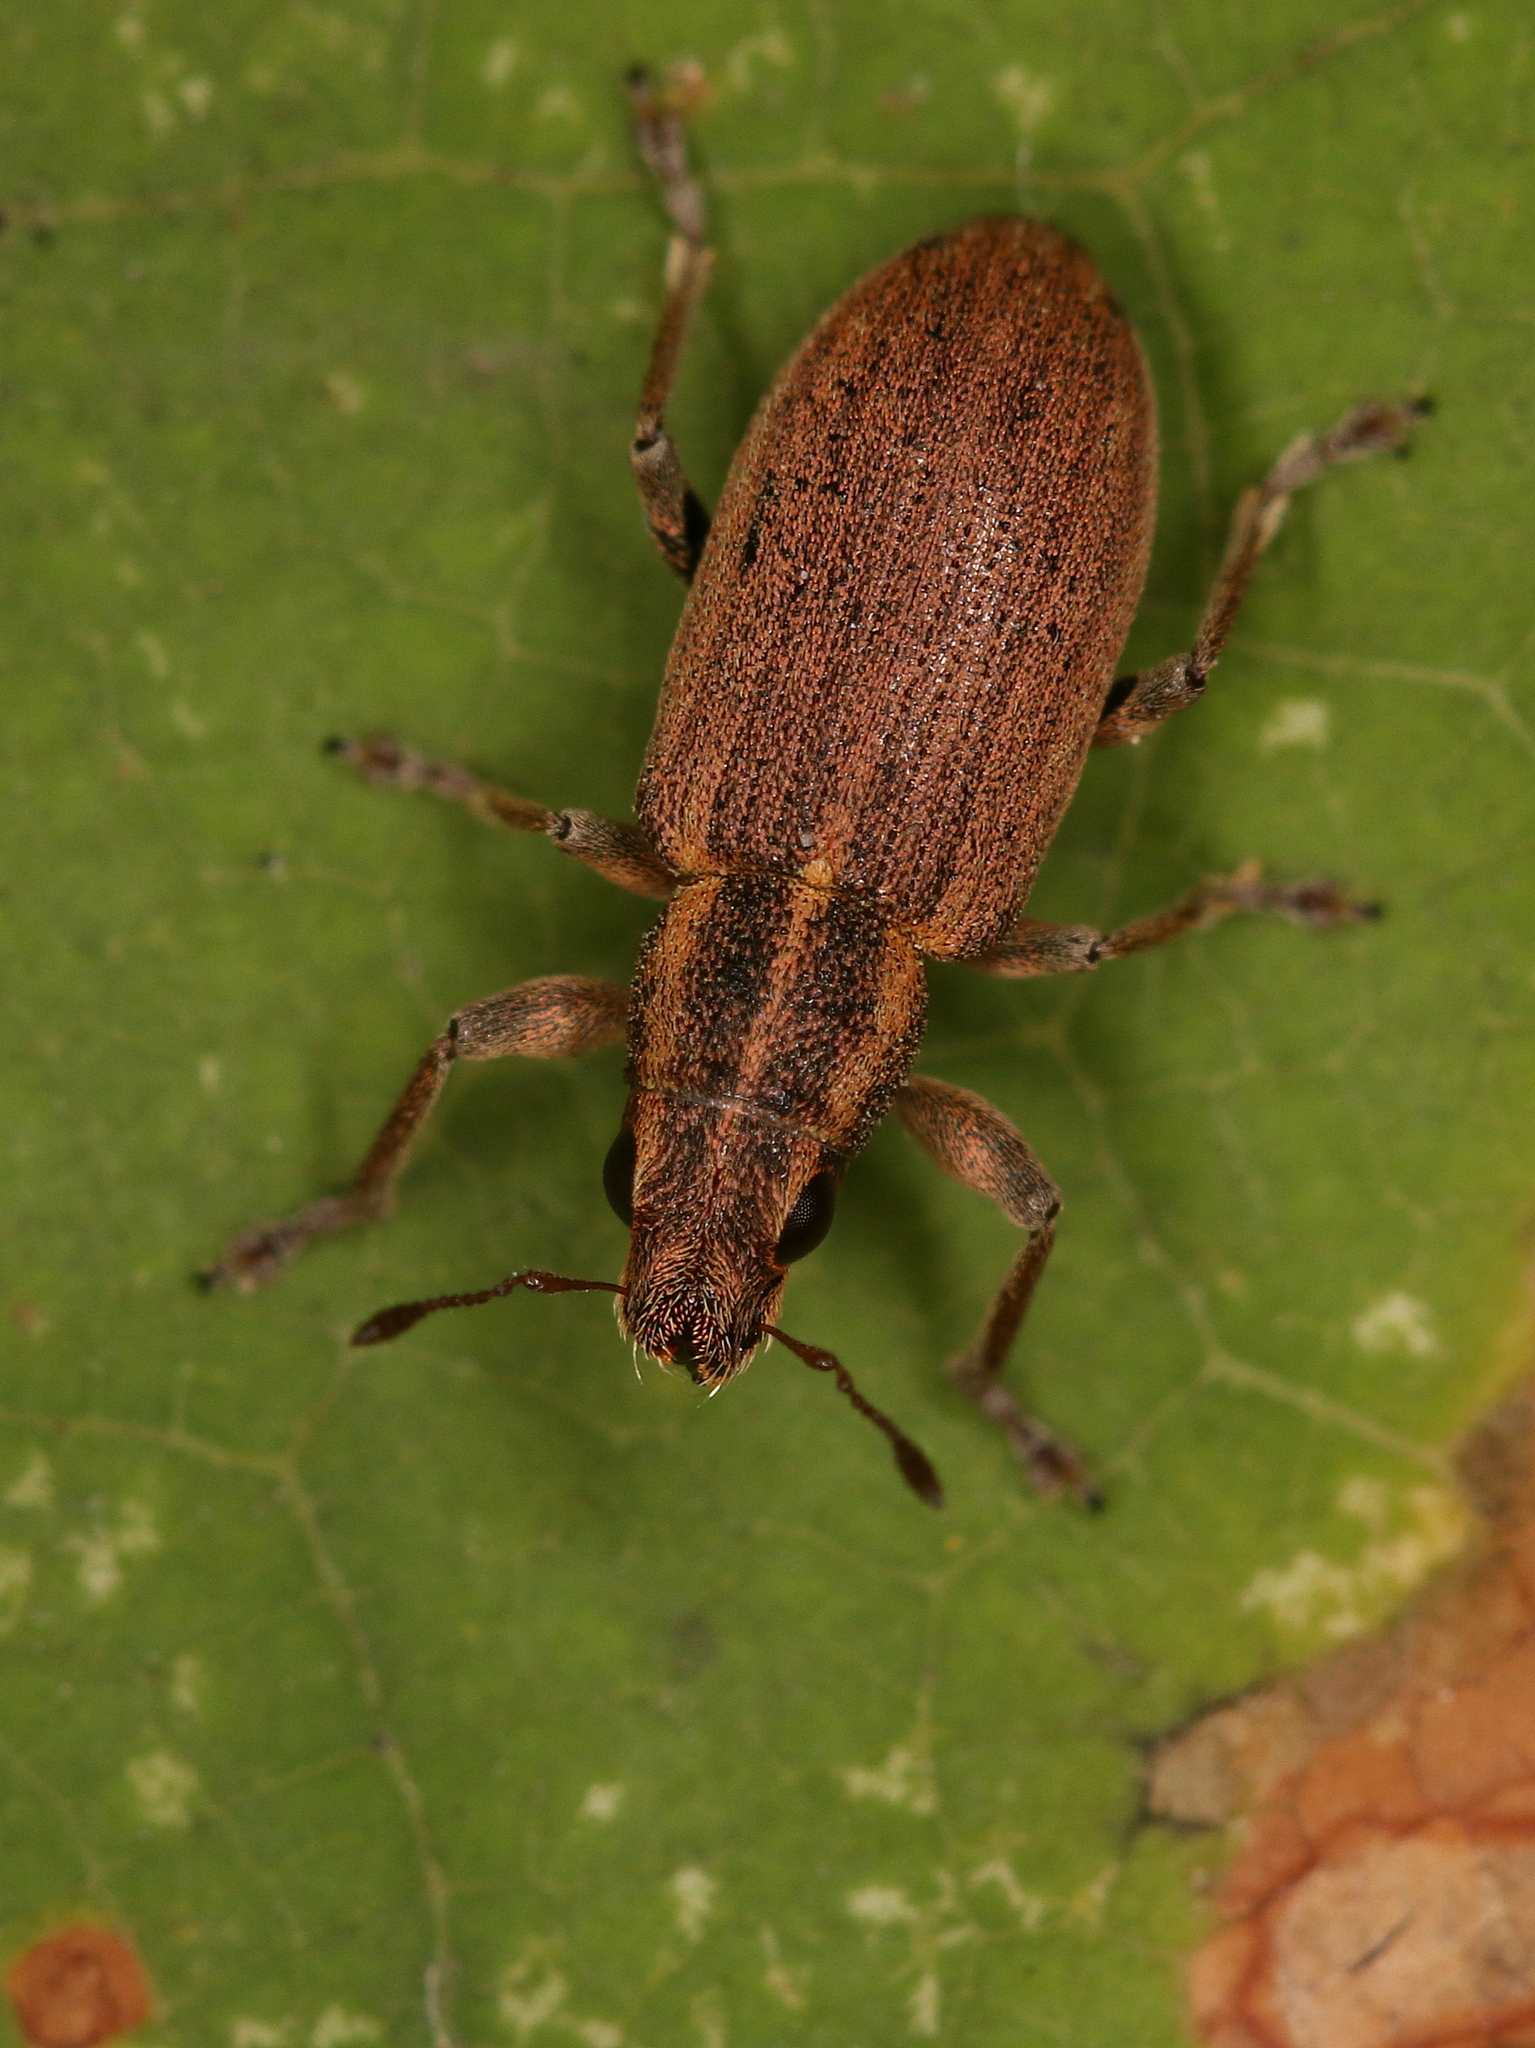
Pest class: pea_leaf_weevil